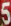
Number: 5